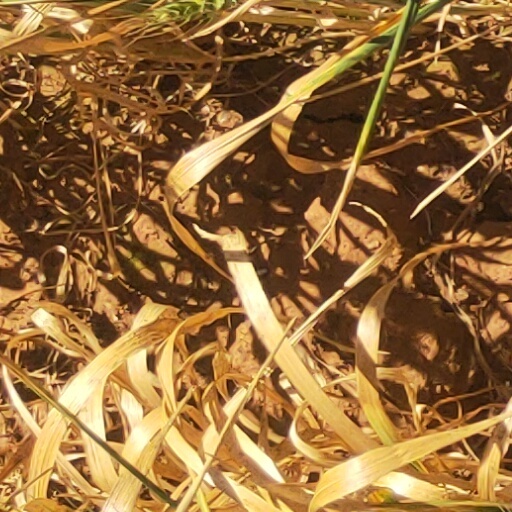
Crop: wheat